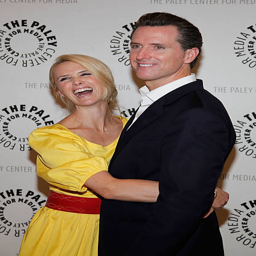
actor and politician attend the premiere screening .